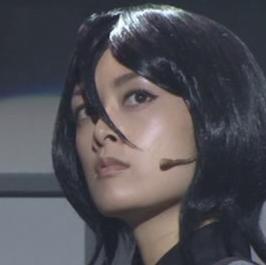
Age: 30